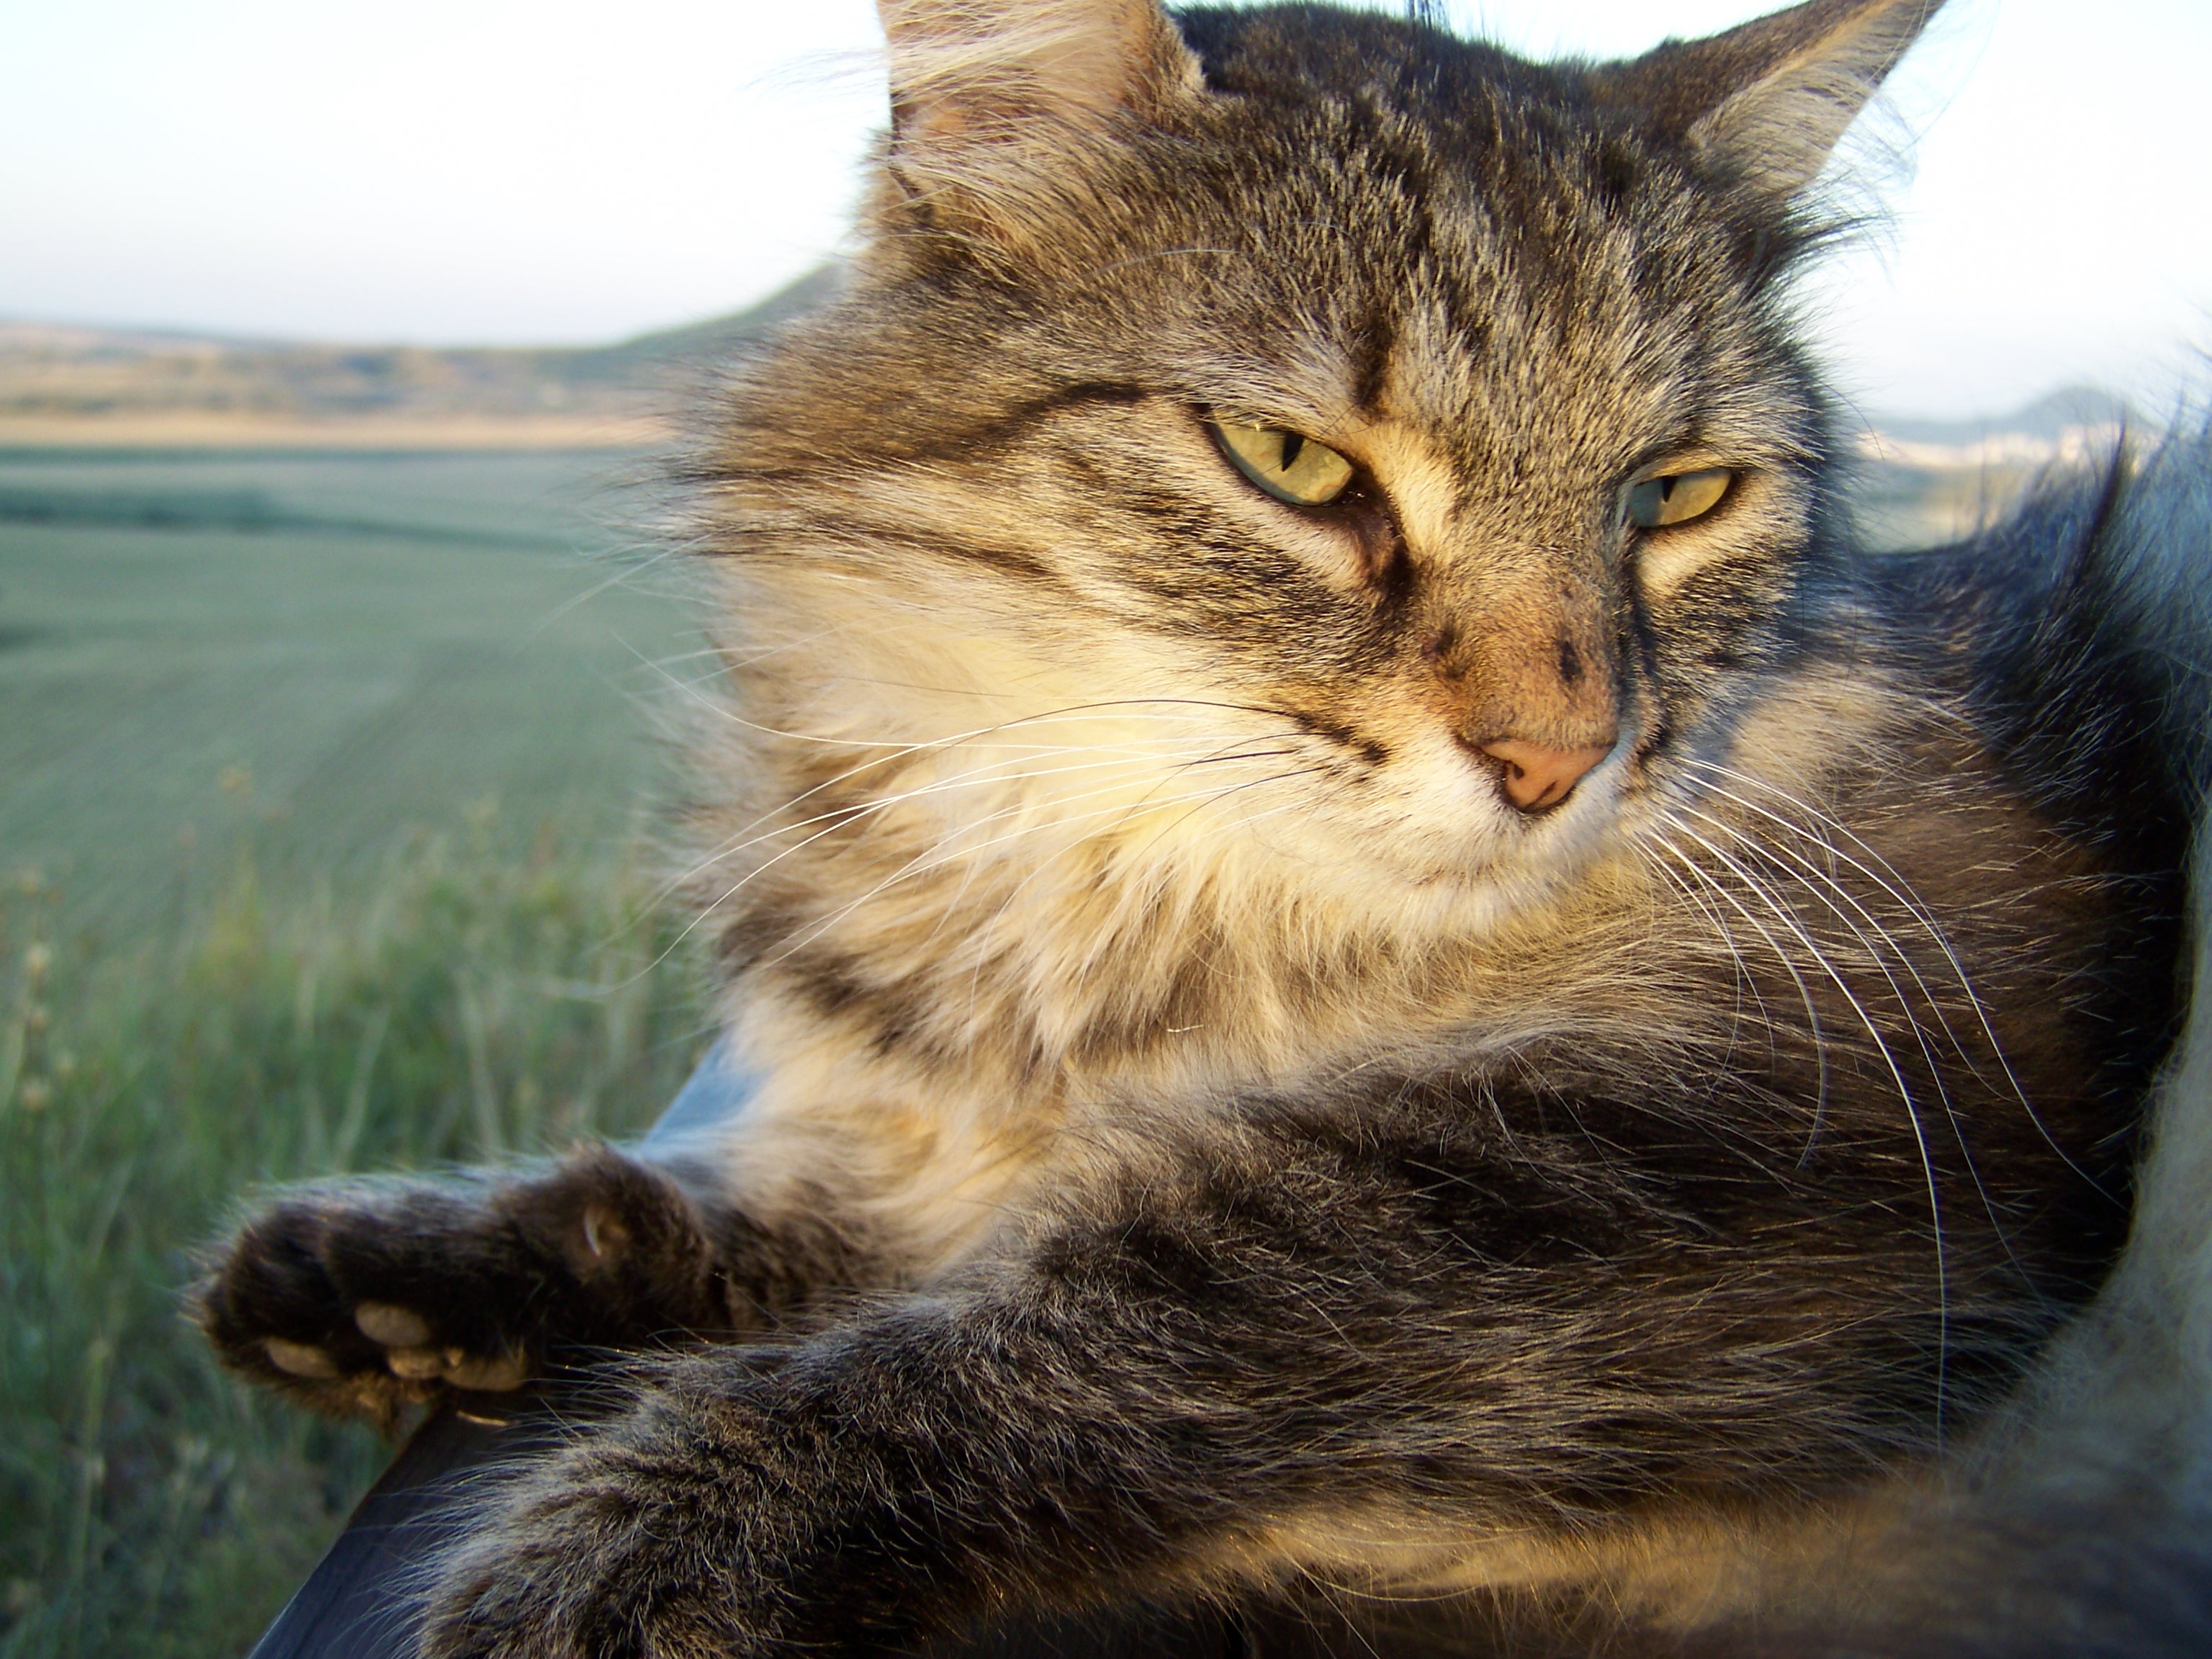
cat, card, nature, artistic, story, sunset, retro, animal, love, beautiful, nice cat, whiskers, mammal, small to medium sized cats, felidae, tabby cat, wild cat, carnivore, european shorthair, siberian, eye, fur, domestic short haired cat, snout, close up, sky, pixie bob, aegean cat, dragon li, grass, wildlife, norwegian forest cat, maine coon, american bobtail